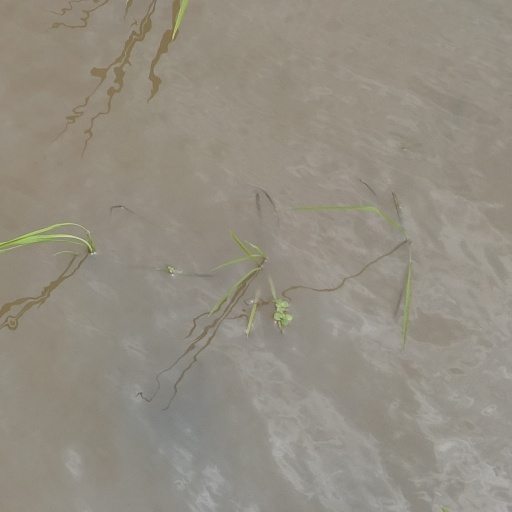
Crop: rice